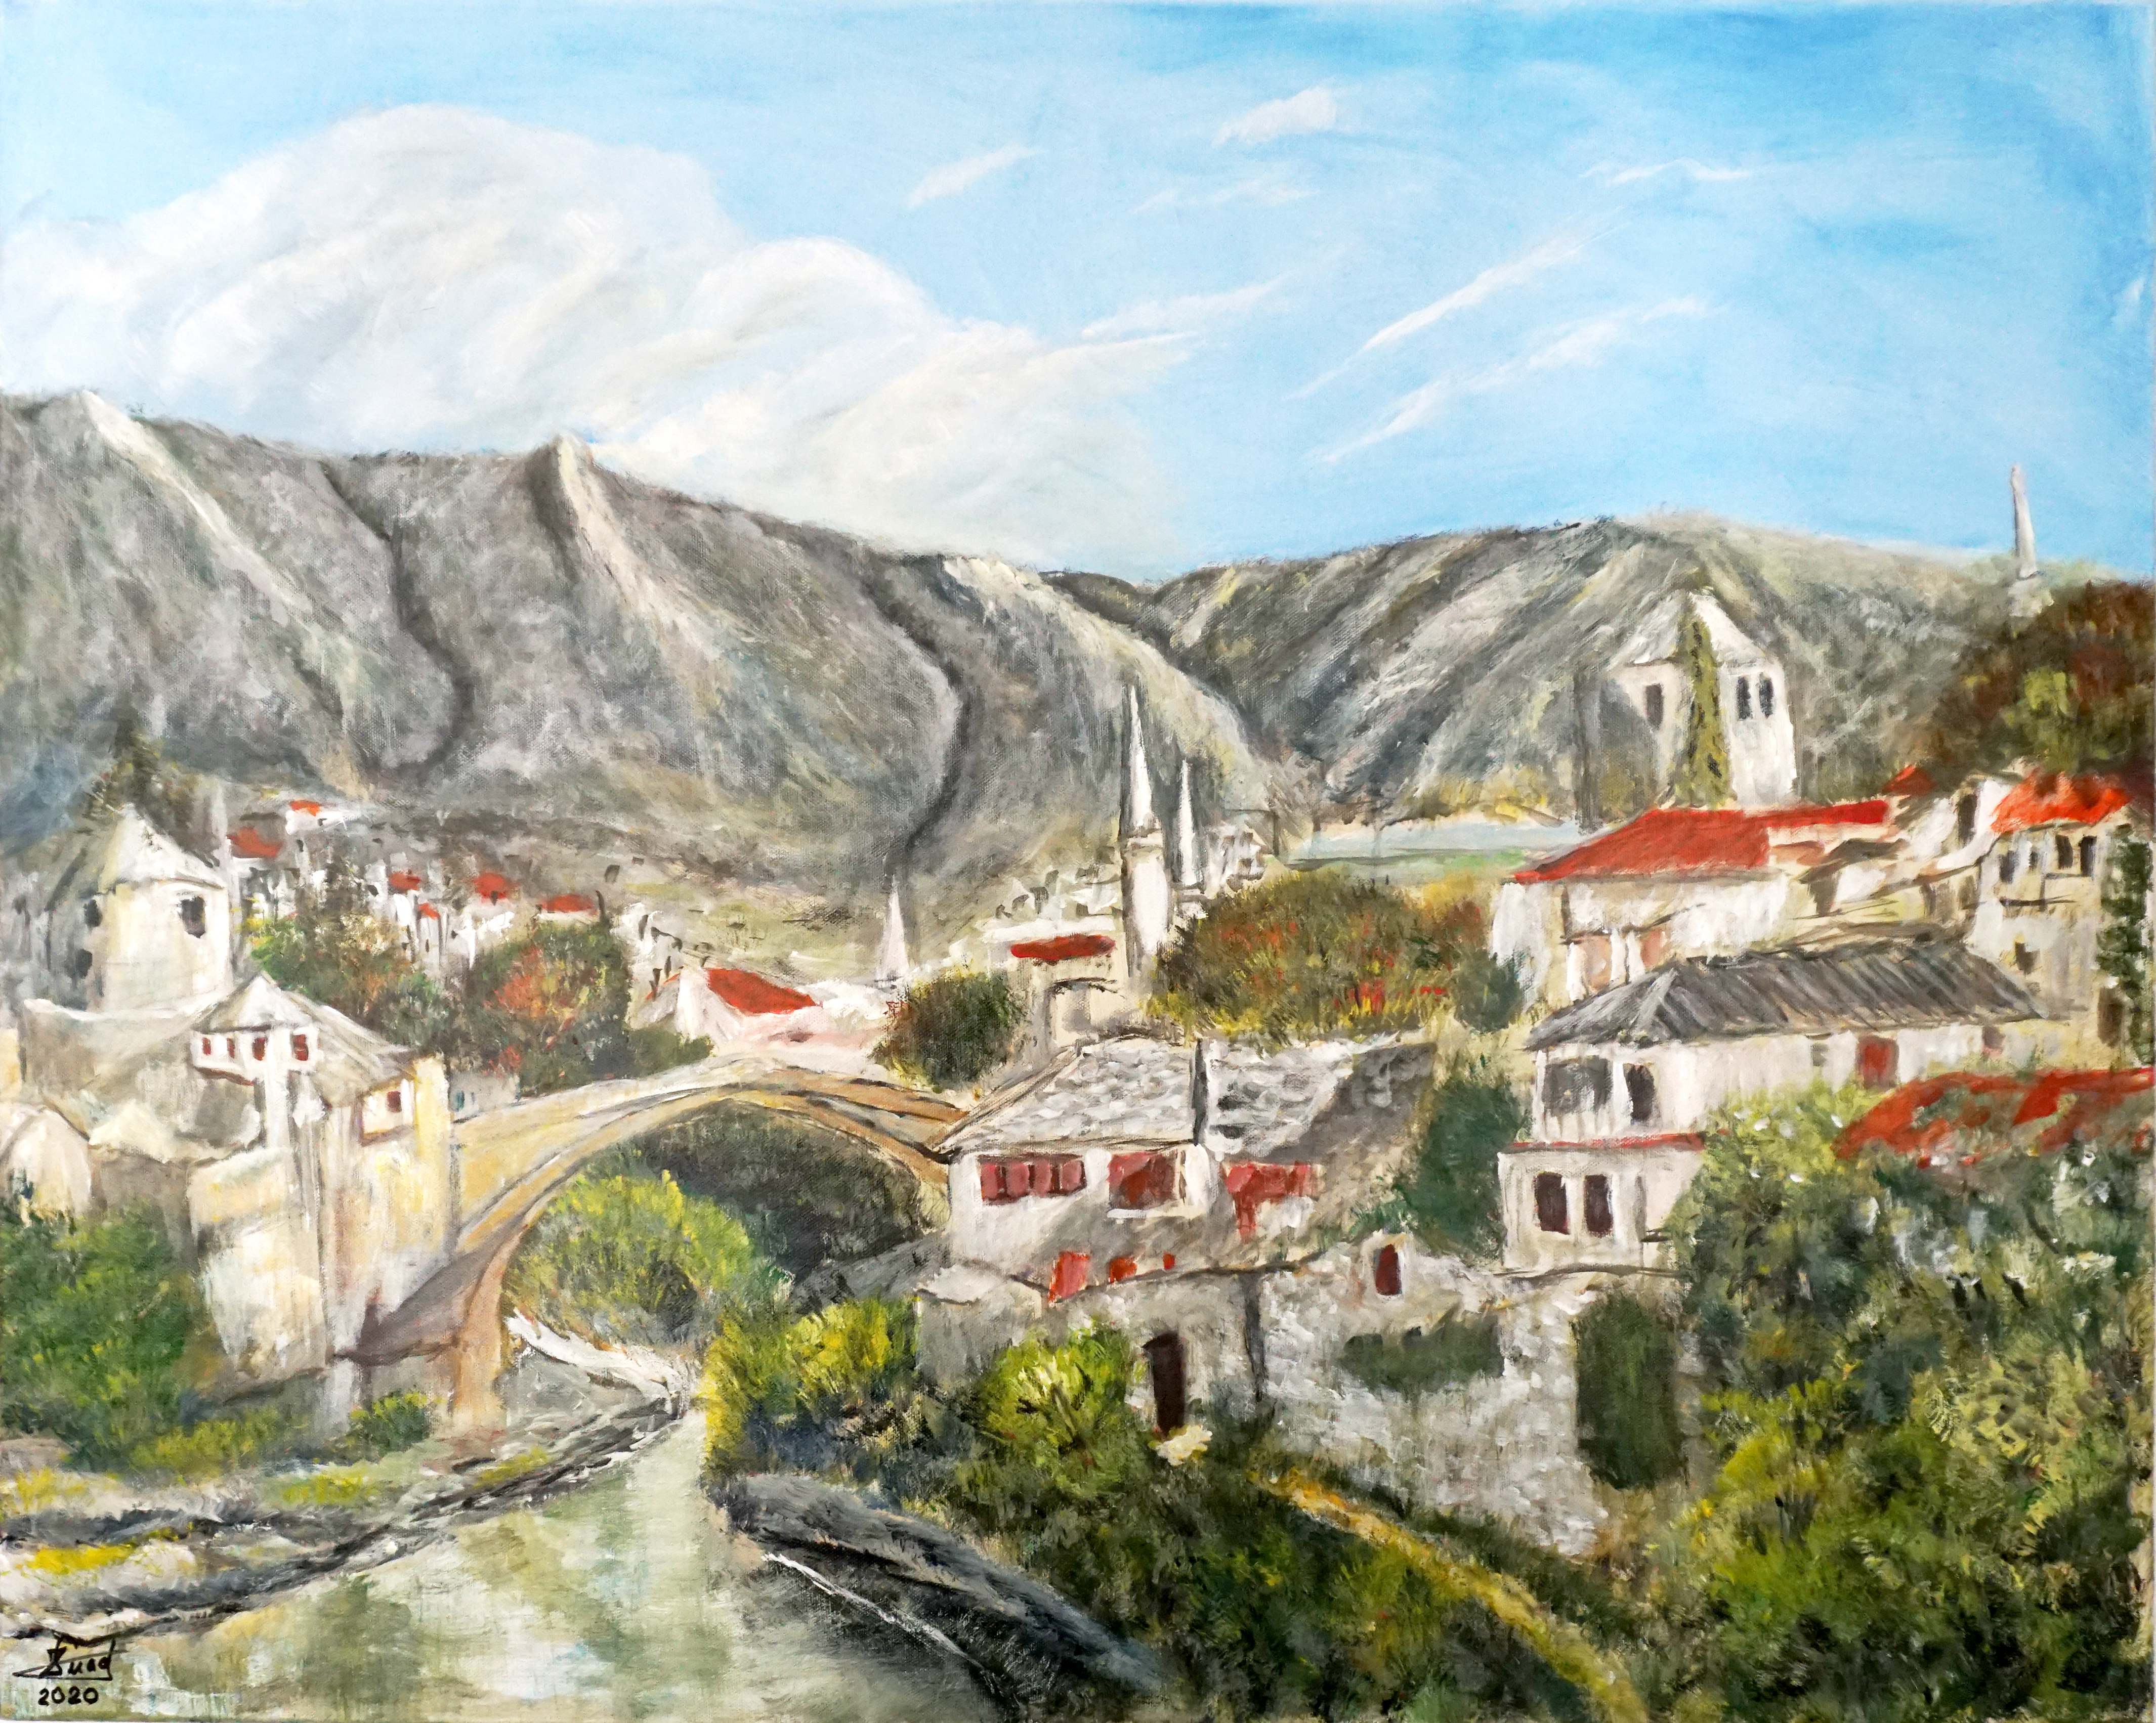
mostar, cloud, sky, mountain, building, nature, paint, plant, natural landscape, tree, highland, painting, house, art, mountainous landforms, landscape, mountain range, hill, city, valley, hill station, illustration, drawing, watercolor paint, plateau, visual arts, village, town, stock photography, lake district, roof, massif, suburb, tourism, mountain village, tourist attraction, artwork, historic site, acrylic paint, alps, photography, summit